Ballybrit

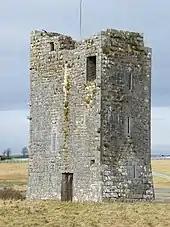
The tower house of Ballybrit Castle lies within the loop of Ballybrit Racecourse

Ballybrit is an electoral division and townland in the civil parish of St. Nicholas, on the outskirts of Galway city in Ireland. The townland of Ballybrit is in area, and is home to Ballybrit Racecourse and a business park. Evidence of ancient settlement in the area includes a medieval tower house and an earlier ringfort site. The ringfort (or "cashel") was used as a graveyard since at least the early 19th century.